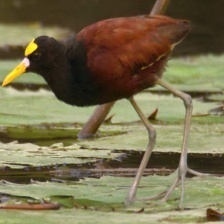
Species: NORTHERN JACANA
Scientific name: JACANA SPINOSA